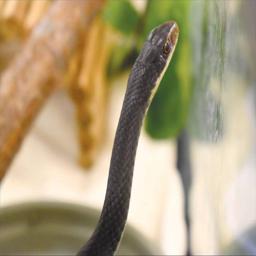
Animal: snakes